Walcot Square

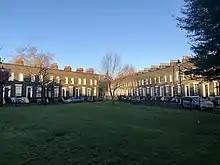
Walcot Square

Walcot Square is an 18th century garden triangle in Central London. The "square" is in the London Borough of Lambeth and has a very rare triangular shape. Since 1968 in planning policy it is a Conservation Area. Three rows of houses front its communal green, granted Grade II listed status under the statutory protective and recognition scheme in 1981 (the mainstream and initial category).